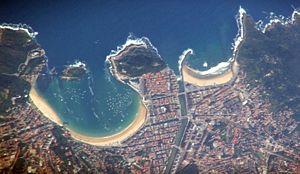
La baie de la Concha est une baie située dans la ville de Saint-Sébastien. Comme l'indique son nom, elle a une forme de coquille, et possède deux plages, Ondarreta et La Concha ainsi que l'île de Santa Clara.
Saint-Sébastien, officiellement Donostia en basque et San Sebastián en espagnol, est une ville du Nord de l'Espagne, capitale de la province du Guipuscoa, dans la Communauté autonome basque. Elle est le siège du diocèse de Saint-Sébastien et de la province maritime de Saint-Sébastien.